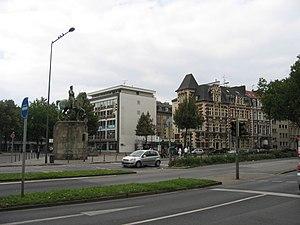
Cet article recense les statues équestres en Allemagne.